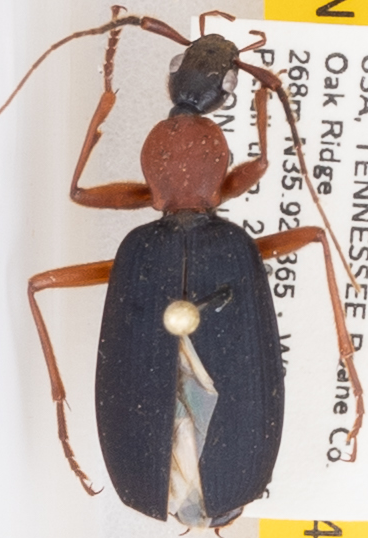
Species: Galerita bicolor
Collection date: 2019-07-24
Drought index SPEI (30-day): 1.01
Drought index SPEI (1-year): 2.09
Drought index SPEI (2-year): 2.09